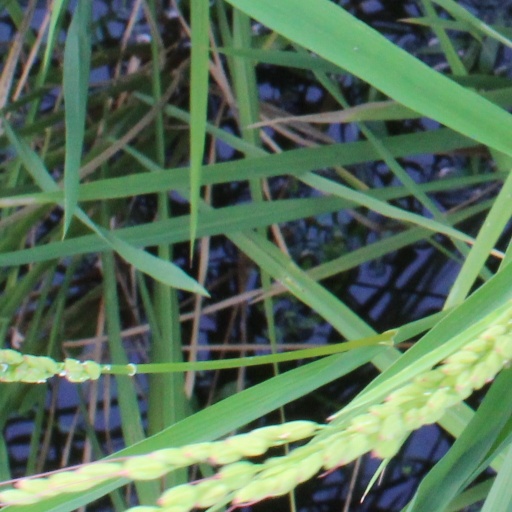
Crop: rice